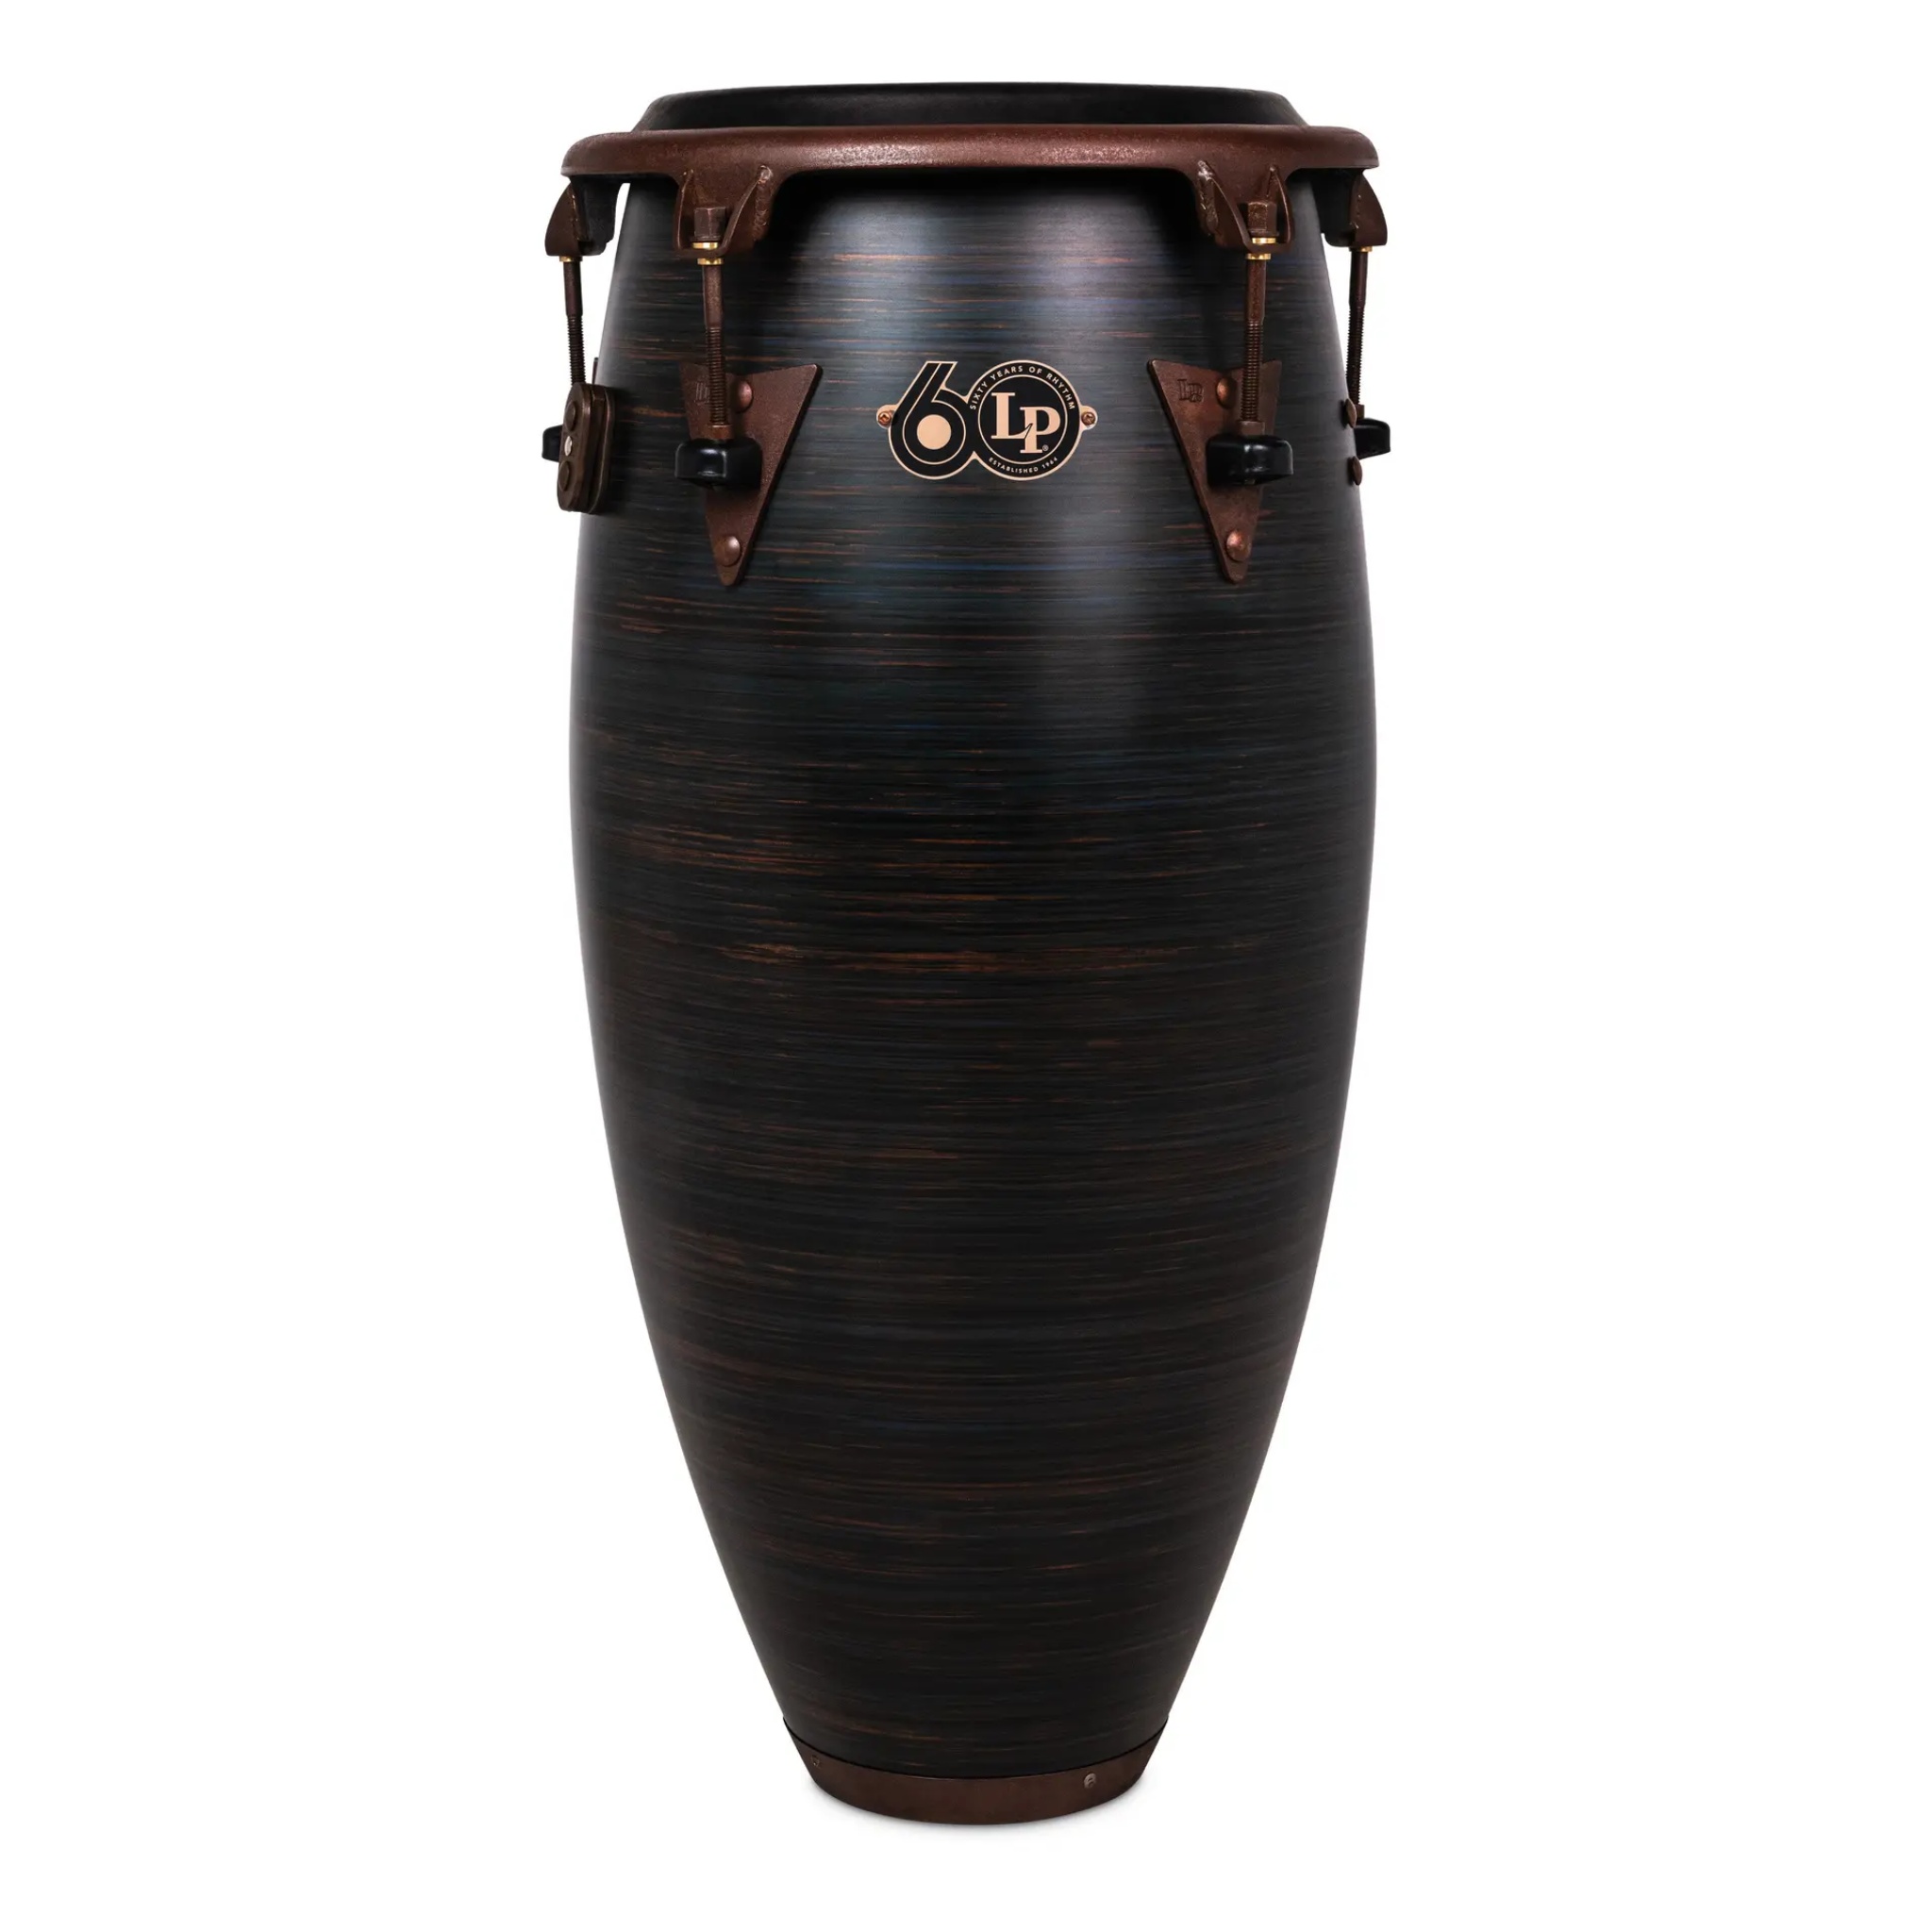
CONGA LP 60 ANIV TT FG 11" RUSTIC BRONZE LP808T-60
LP celebra su 60 aniversario con esta colección conmemorativa de baterías. Los cascos de fibra de vidrio reforzados con Kevlar rinden homenaje a los primeros tambores de conga de LP hechos de fibra de vidrio, mientras que el hardware Top-Tuning representa la última evolución de LP en tecnología de conga. * Funciones: Carcasa de fibra de vidrio reforzada con Kevlar de 30" Cabeza de cuero crudo negro de 11" Acabado avellana tostada pintado a mano con herrajes rústicos chapados en bronce Llanta Comfort Curve II de ajuste superior con barras de tensión de 5/16" Producción limitada para 2024 www.michecom.co
Brand: LP
Category: Arts & Entertainment > Hobbies & Creative Arts > Musical Instruments > Percussion > Hand Percussion > Hand Drums > Congas > Tumbas